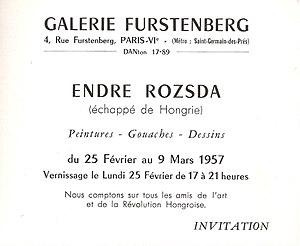
Endre Rozsda, né le 18 novembre 1913 à Mohács et mort le 16 septembre 1999 à Paris, est un peintre, dessinateur et photographe franco-hongrois. Dépassant la distinction abstraction-figuration, sa peinture prend le temps comme sujet essentiel.